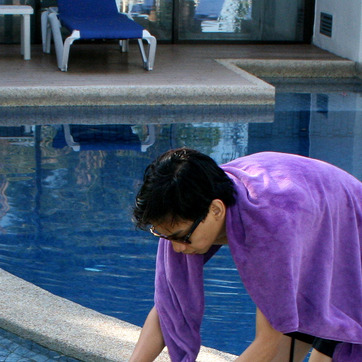
Material: hair